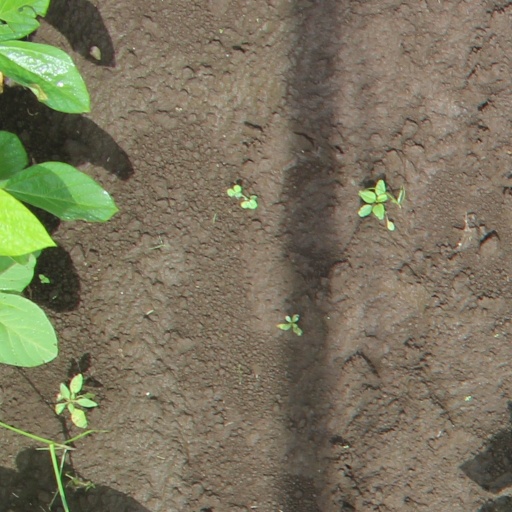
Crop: soybean